Bob Petrie

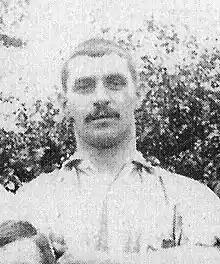
Petrie in 1896

Robert Petrie (25 October 1874 – 1947) was a professional footballer who won the FA Cup with Sheffield Wednesday in 1896 and was on the losing side in the 1900 FA Cup final with Southampton.